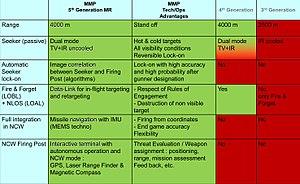
Caractéristiques des différentes générations de missiles
Le missile moyenne portée est un missile antichar développé par MBDA pour remplacer le Milan dans l'armée de terre française à partir de 2017.
Un missile antichar est un missile destiné à détruire un char. Ces missiles peuvent être tirés :